2012 Acropolis Rally

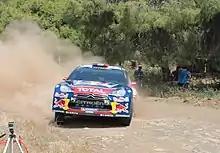
Sébastien Loeb during Rally

The 58th Acropolis Rally is the sixth round of 2012 FIA World Rally Championship. The event took place between 24 and 27 May 2012.